Artur Phleps

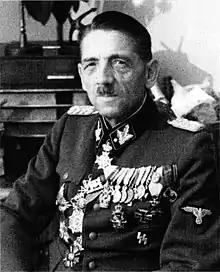
Phleps in 1942

Artur Gustav Martin Phleps (29 November 188121 September 1944) was an Austro-Hungarian, Romanian and Nazi German army officer who held the rank of (lieutenant general) in the Waffen-SS during World War II. An Austro-Hungarian Army officer before and during World War I, Phleps specialised in mountain warfare and logistics, and had been promoted to (lieutenant colonel) by the end of the war. During the interwar period he joined the Romanian Army, reaching the rank of (major general), and also became an adviser to King Carol. After he spoke out against the government, he was sidelined and asked to be dismissed from the army.